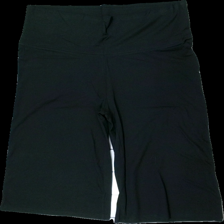
View: front
Type: Trousers
Category: Ladies
Brand: Cellbes
Colors: Black
Material: 100% cotton
Cut: Regular
Size: 50
Season: All
Damage location: top center
Damage 2 location: bottom left
Damage 3 location: top right
Price range: 50-100
Recommended usage: Reuse
Description: svarta byxor